Topochemical polymerization

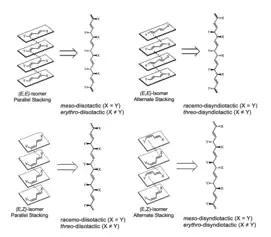

Tactic and stereoselective polymerizations are traditionally catalyzed by metal-organic complexes. Topochemical polymerization provides an additional choice. In addition, by changing the alignment of the monomer within the crystal, the tacticity/stereochemistry of the polymer product could be easily controlled. An intuitive example is shown in the figure. In topochemical polymerization of 1","3-diene carboxylic acid derivatives, polymers with four different configurations can be prepared. Their structural relationships with the monomer packing are also shown in the figure.